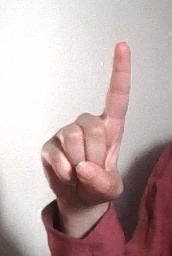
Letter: bb